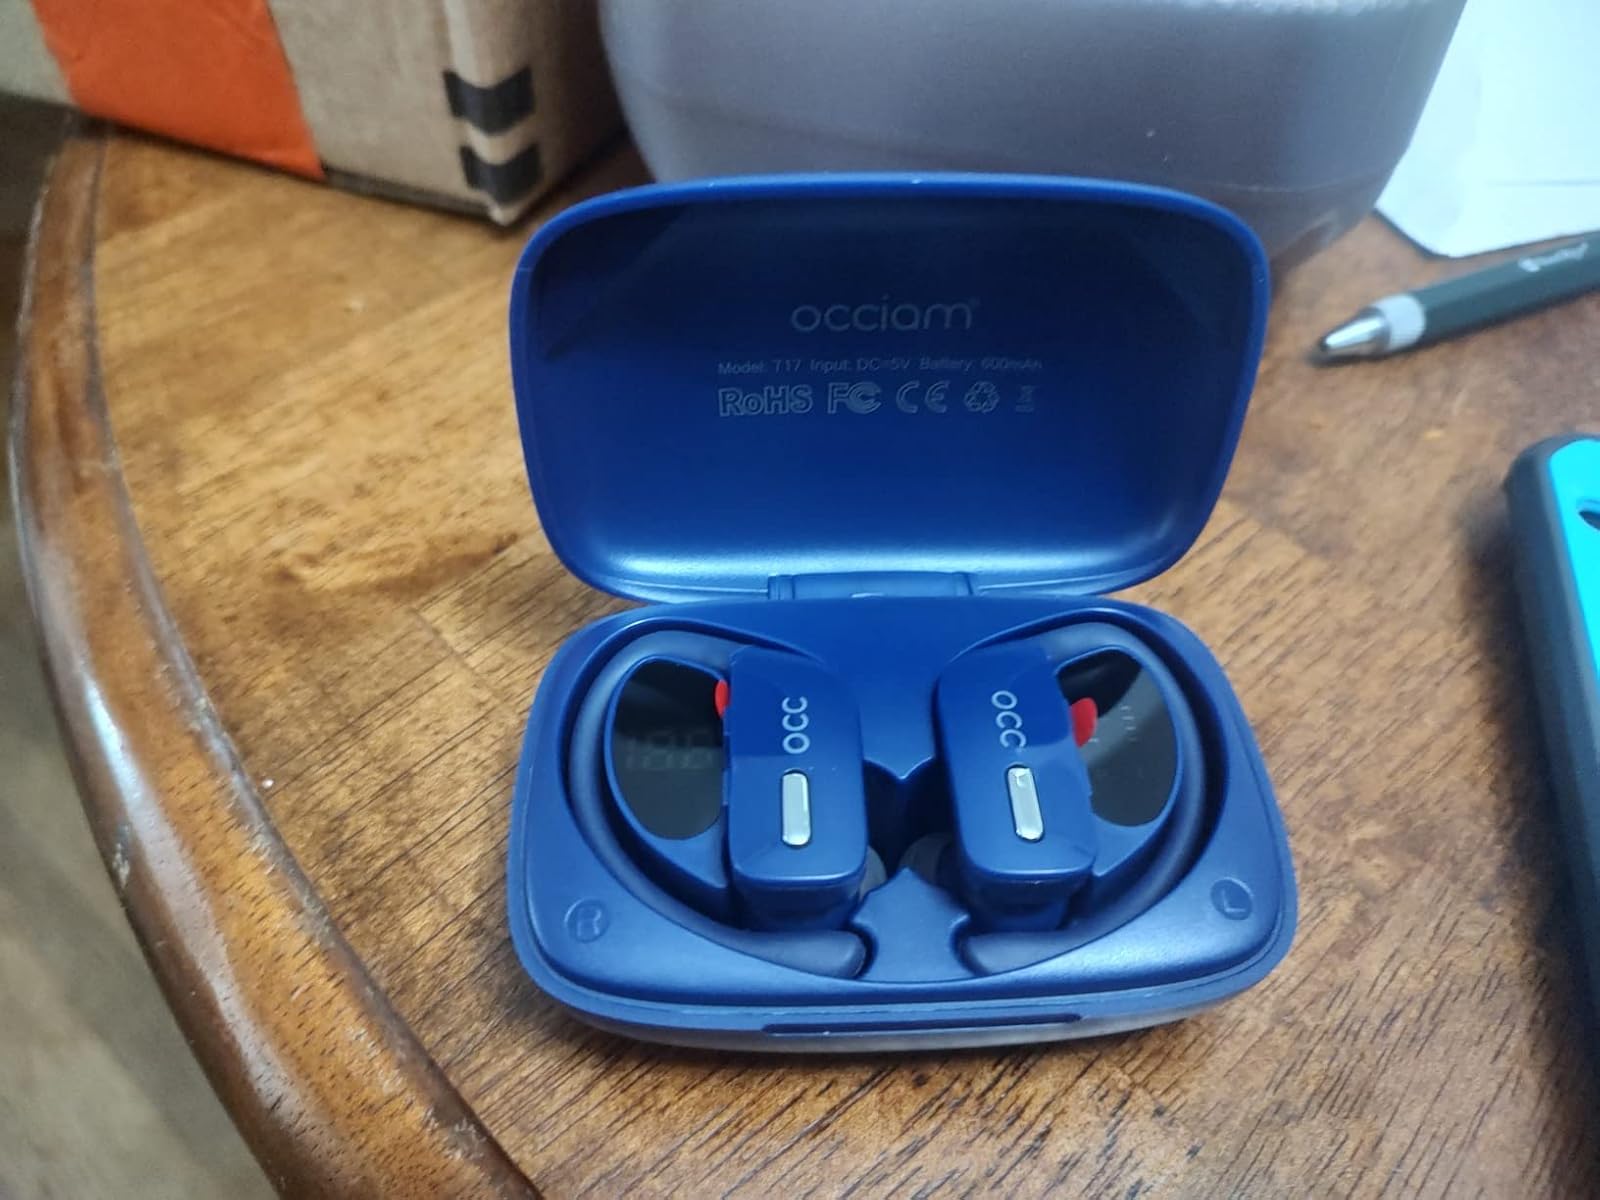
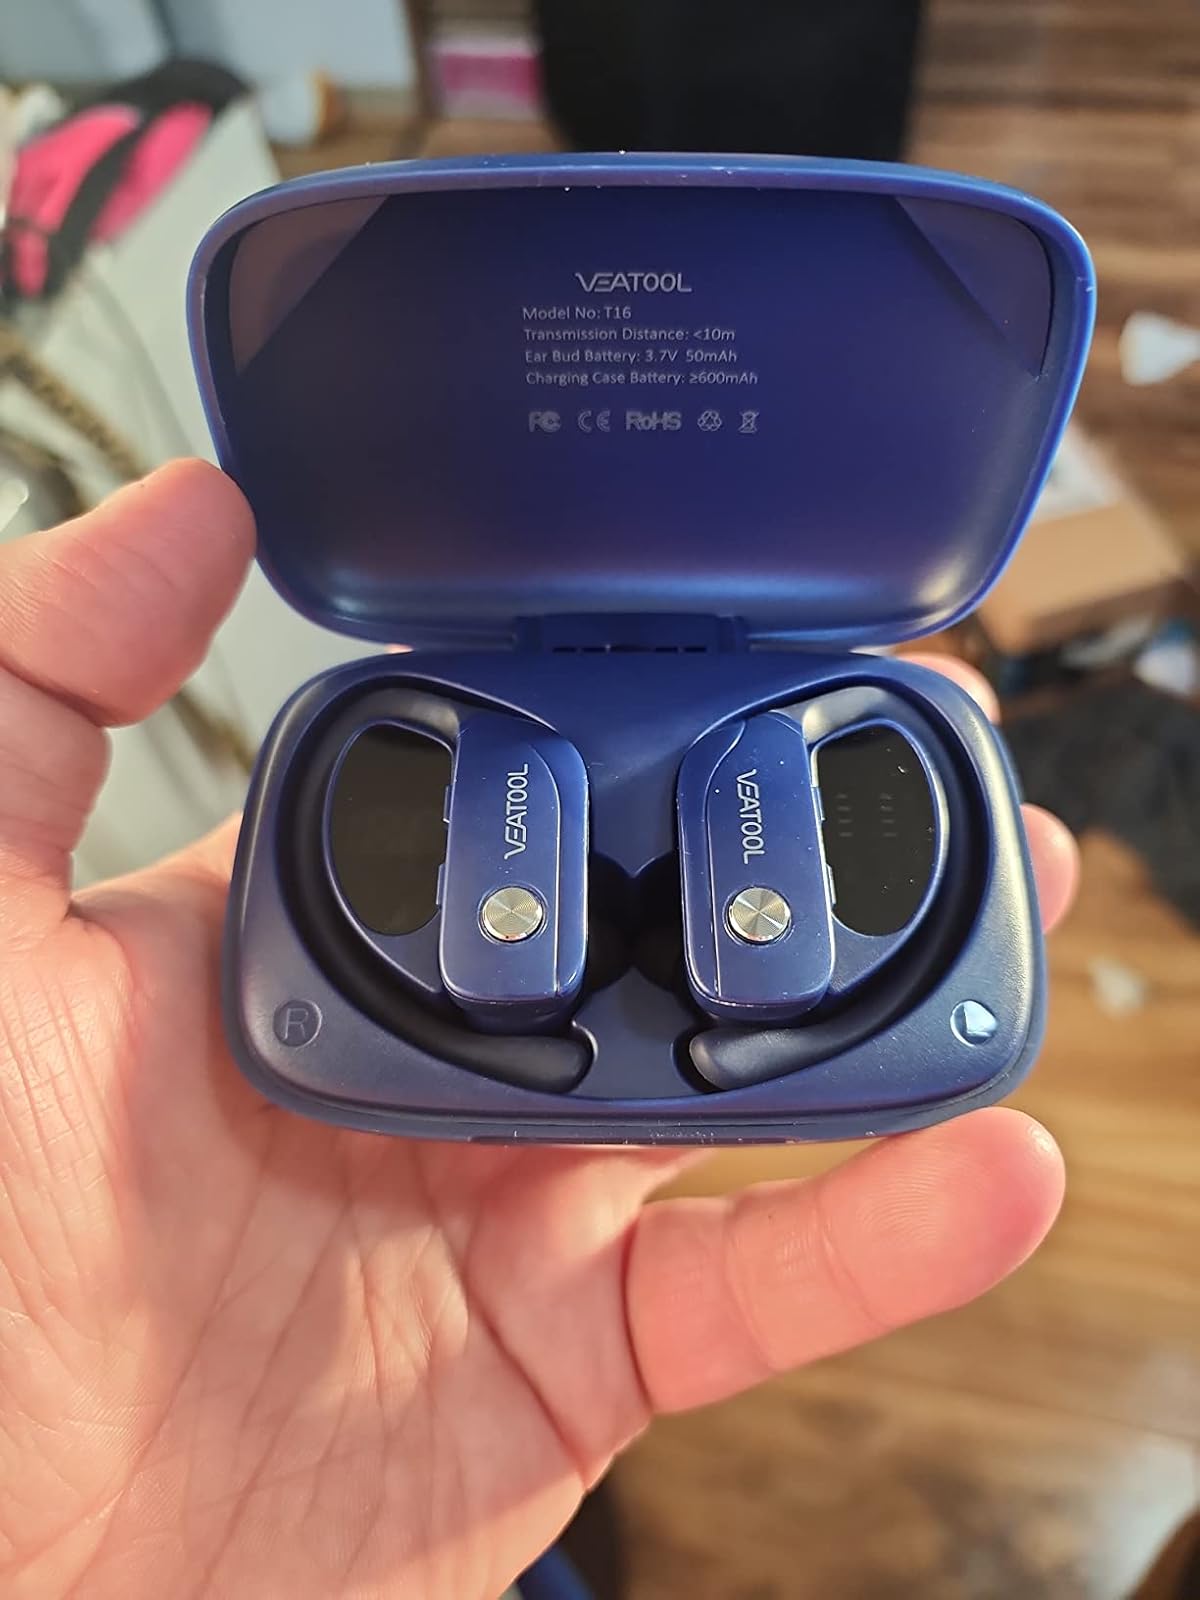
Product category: earbuds
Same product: no